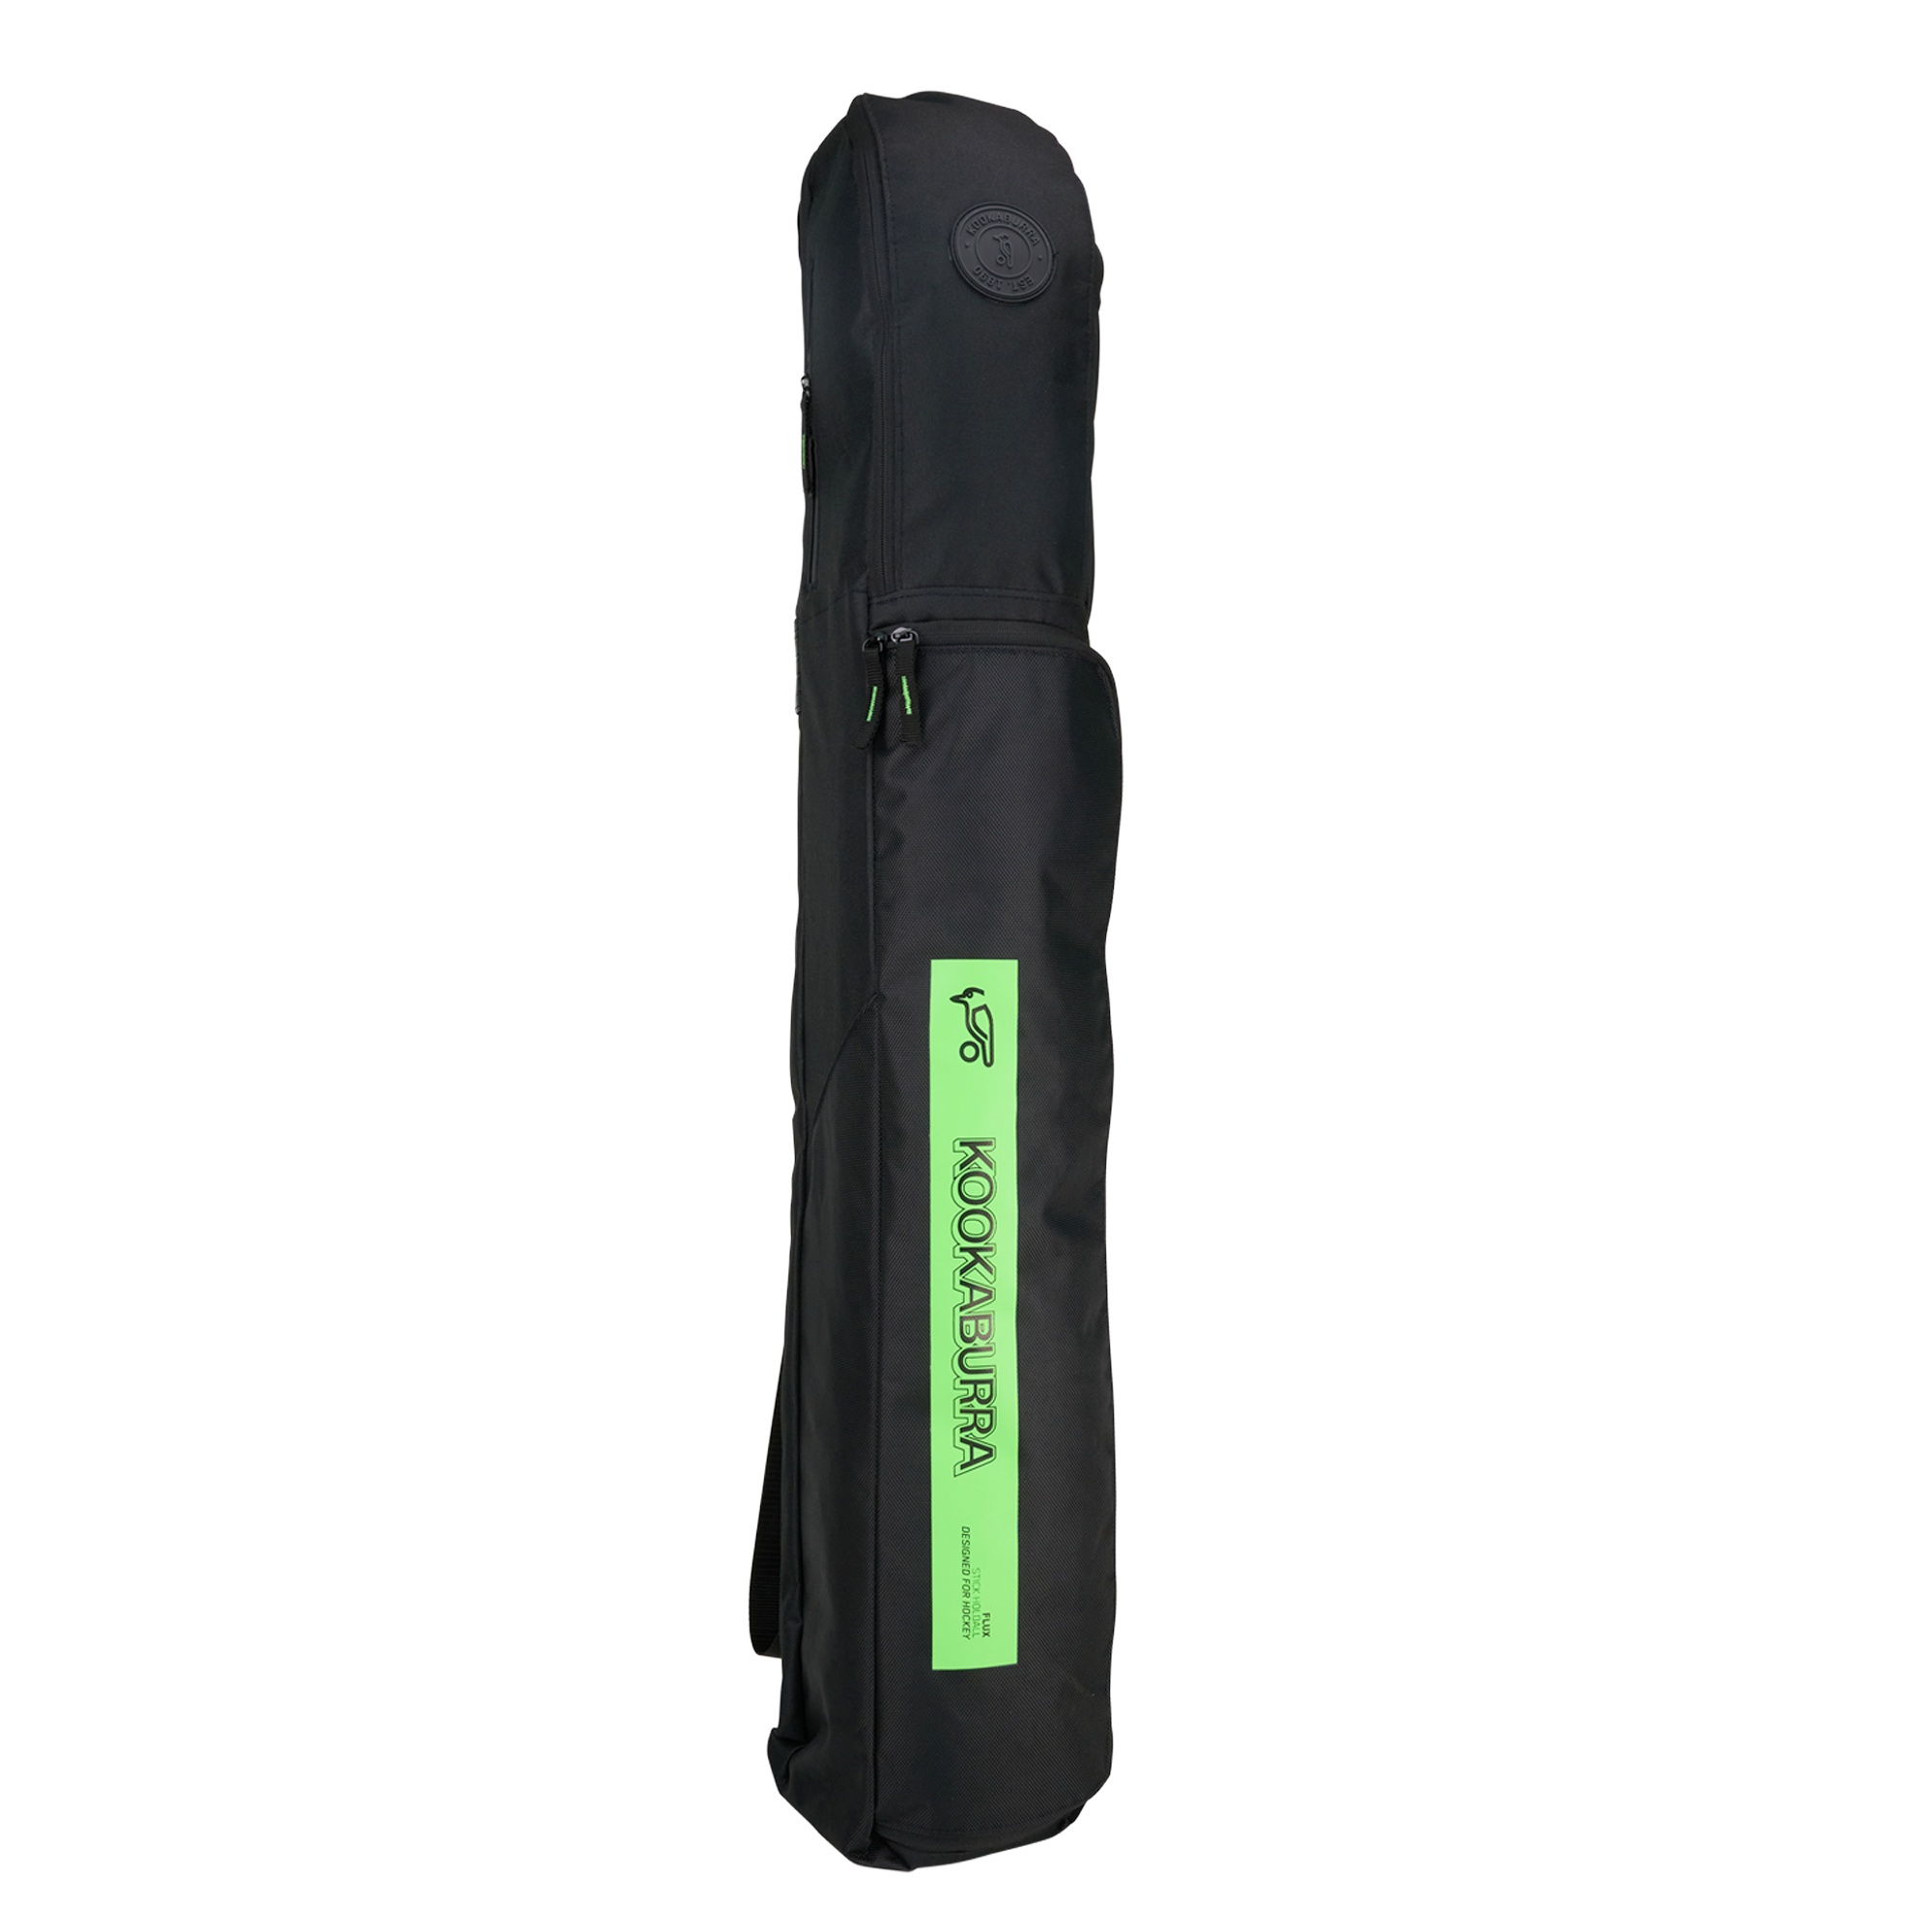
Kookaburra Flux Hockey Stickbag 2025/26
Brand: Kookaburra
KOOKABURRA FLUX HOCKEY BAG The Kookaburra Flux – is the ideal compact hockey bag for players who travel light. With an 18L capacity , it holds 2–3 sticks plus kit in a streamlined build. Two ergonomic compartments , an exterior mesh pocket , and a top grab handle with carabiner clip keep gear organised and accessible. A padded adjustable shoulder strap adds comfort for on-the-go players who value mobility without compromising performance. Holds 2–3 Sticks + Kit – Ideal for training and matches. 18L Capacity – Compact, efficient design. Ergonomic Pockets + Mesh Storage – Easy access and ventilation. Adjustable Shoulder Strap – Comfort meets convenience. Colours: Black, Blue & Marine/Pink. Dimensions: H100cm x W15cm x D12cm
Category: Sporting Goods > Athletics > Field Hockey & Lacrosse > Field Hockey Training Aids > Field Hockey Training Backpacks